Liam Davison

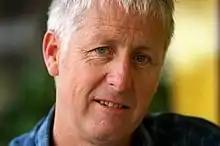

Liam Patrick Davison (29 July 1957 – 17 July 2014) was an Australian novelist and reviewer. He was born in Melbourne, where, until 2007, he taught creative writing at the Chisholm Institute in Frankston.